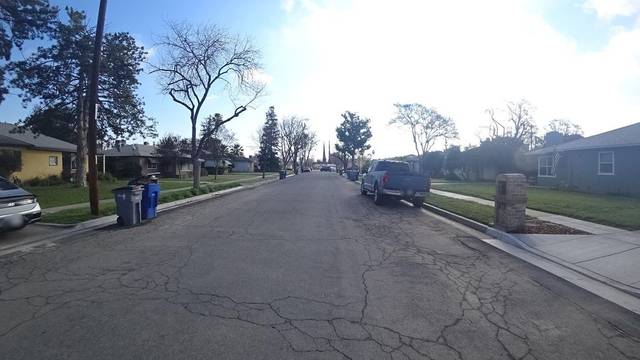
Region: Colombia
Coordinates: 36.773, -119.82